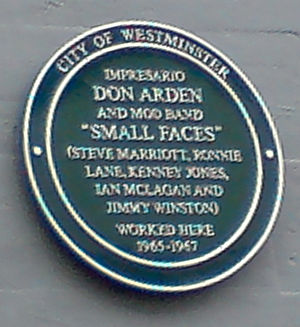
The Small Faces / Hæder og priser
Small Faces mindeplade
The Small Faces var et engelsk rock and roll band fra East London, der havde sin storhedstid i den sidste halvdel af 1960'erne. Bandet, der var kraftigt inspireret af amerikansk rhythm and blues, blev grundlagt af de oprindelige medlemmer Steve Marriott, Ronnie Lane, Kenney Jones og Jimmy Winston. Winston blev i 1966 udskiftet med Ian McLagan, der indtrådte som bandets keyboardspiller.